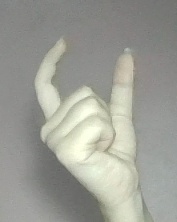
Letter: nun